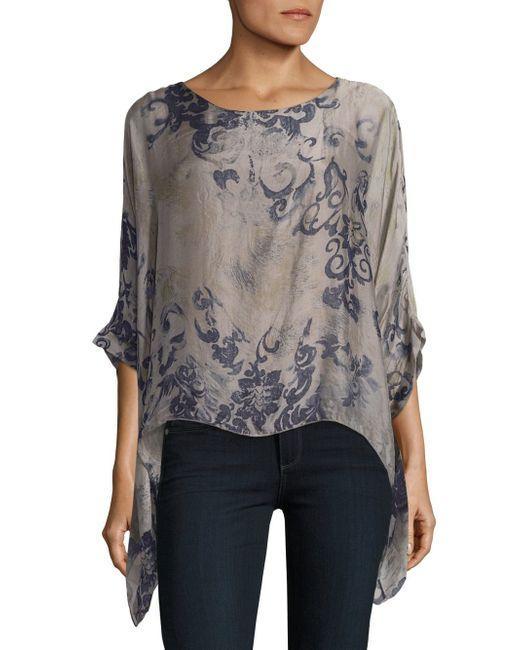
Schlichtes Satin Top Damen Rundhalsausschnitt weites Hemd für Freizeitkleidung mit Blumendesign und ausgesätem Muster